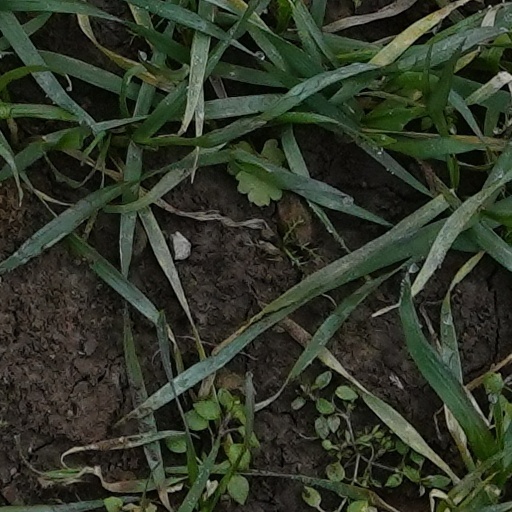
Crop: wheat